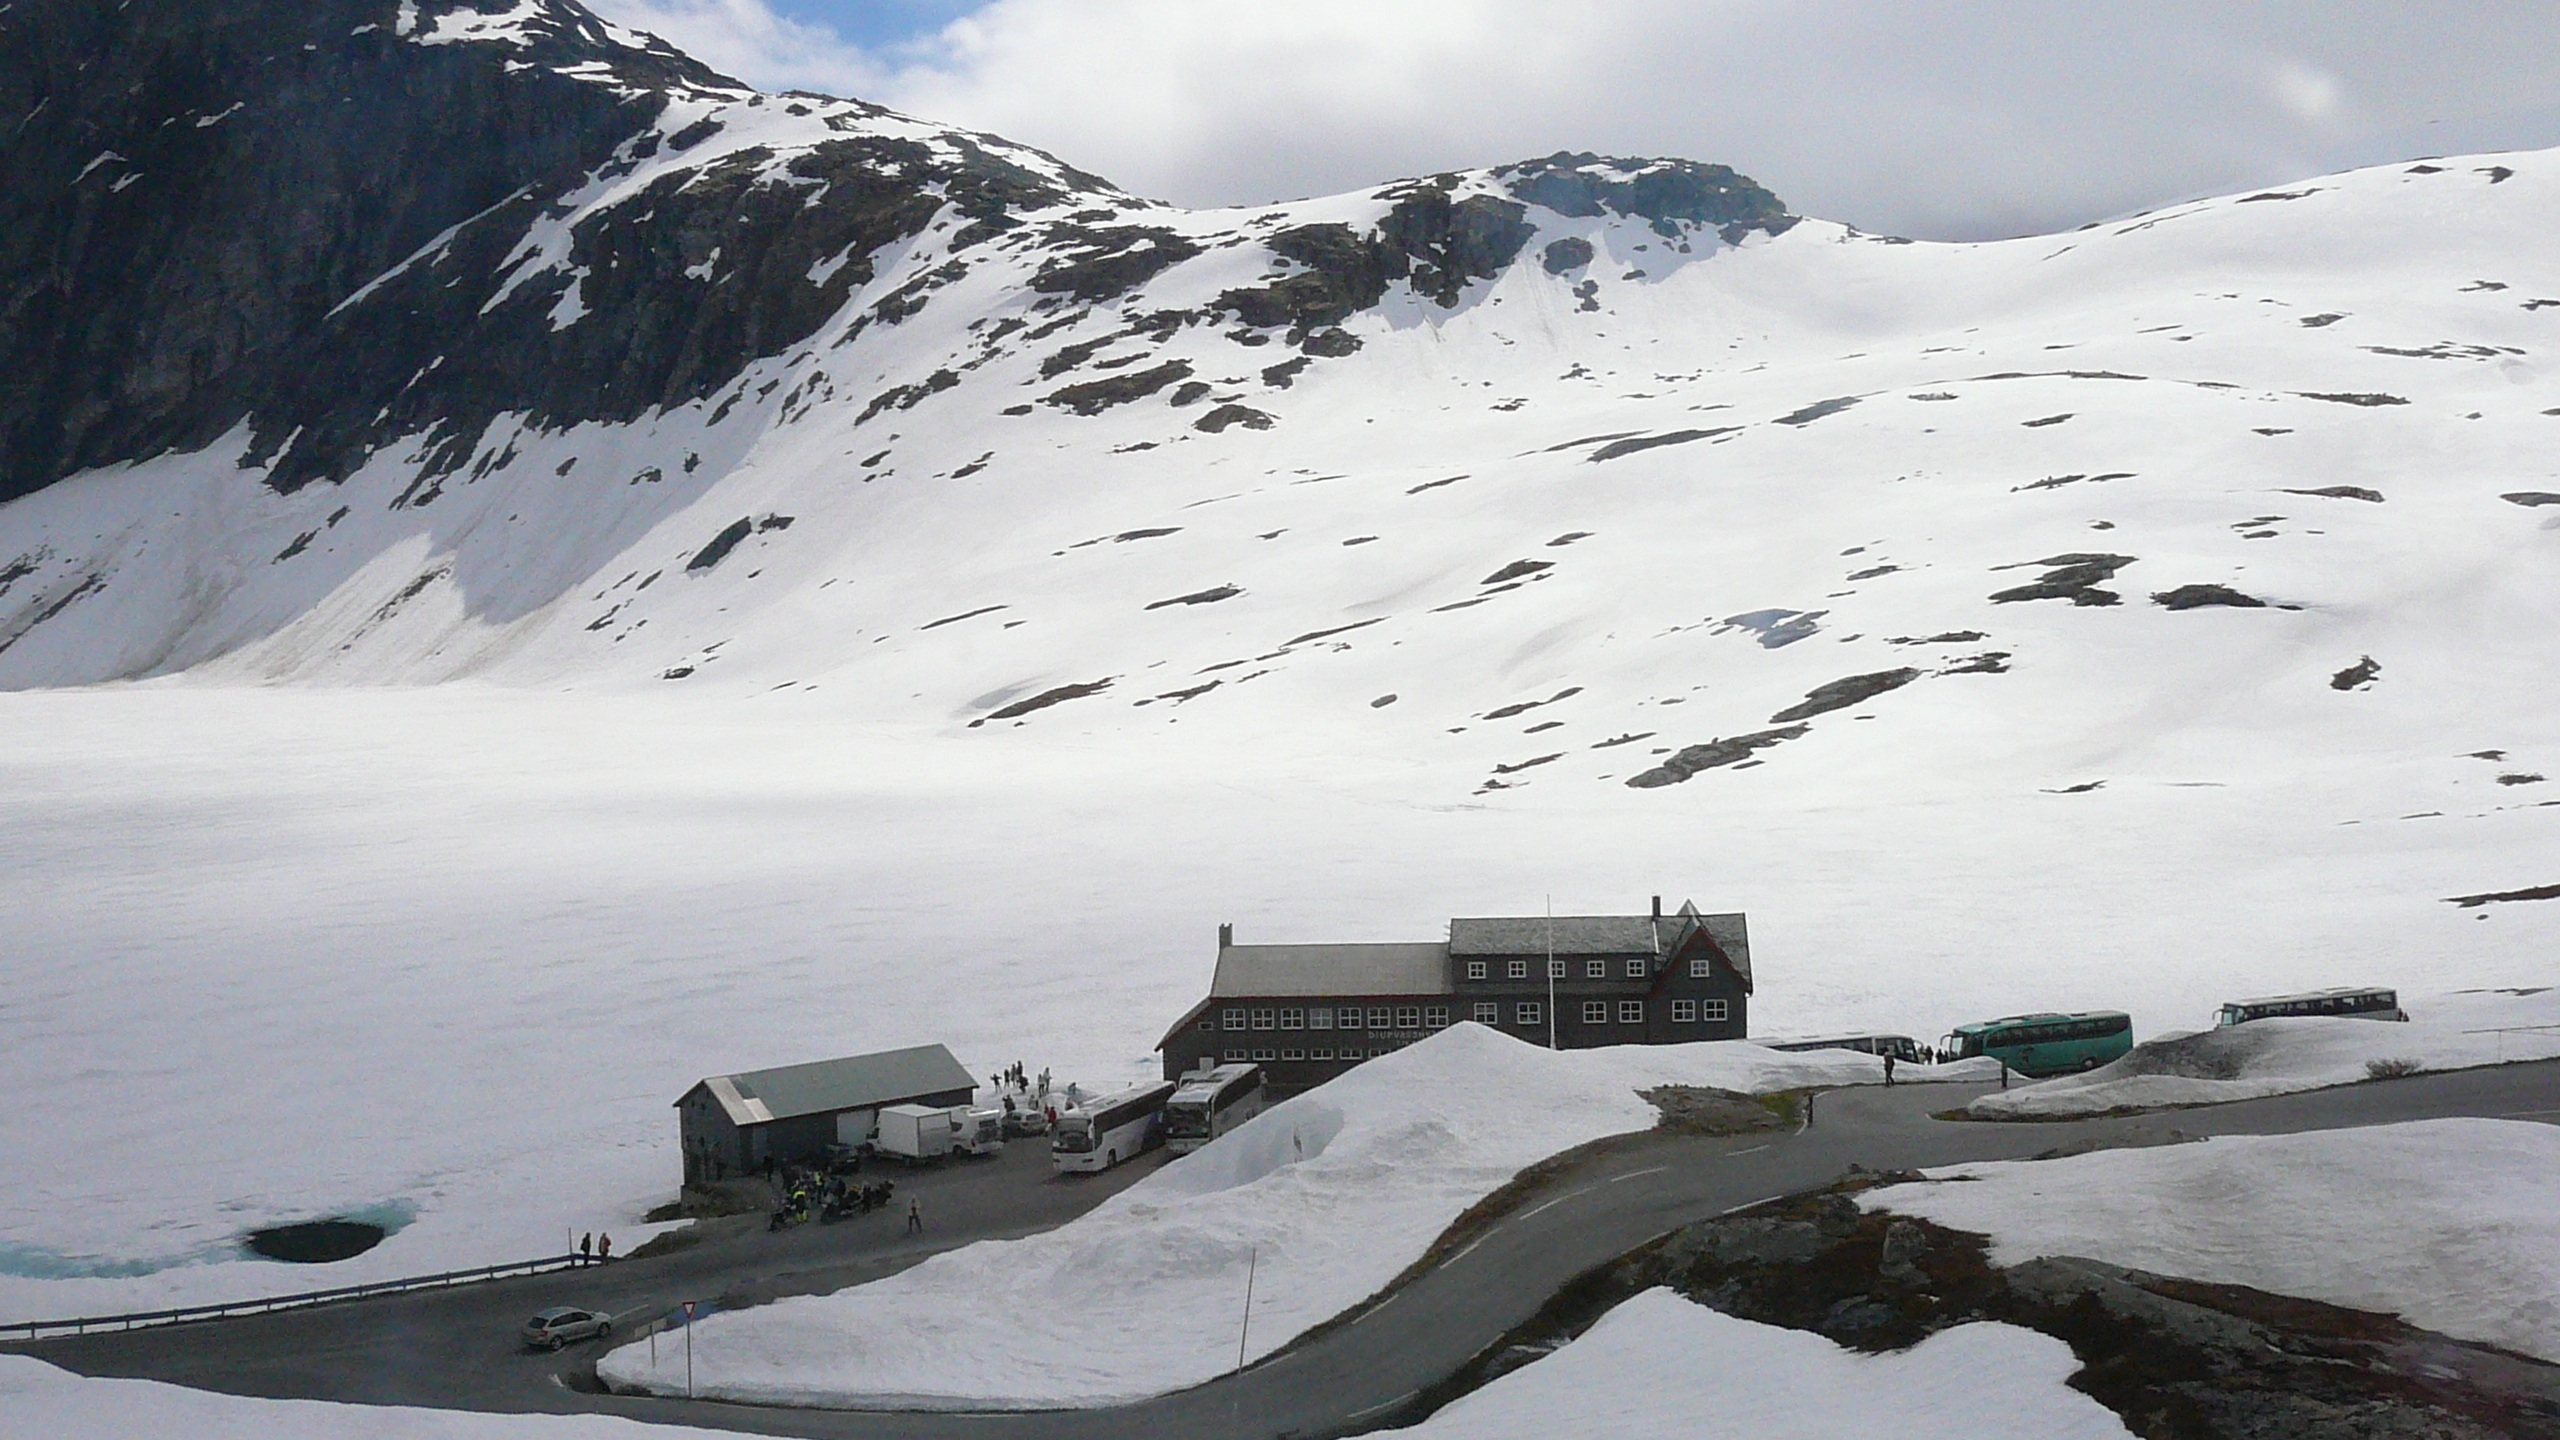
landscape, nature, mountain, snow, winter, mountain range, ice, vehicle, weather, arctic, season, mountains, alps, outlook, piste, norway, scandinavia, arctic ocean, geological phenomenon, dalsnibba